Bevin Court

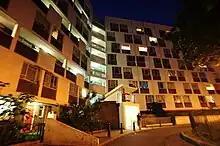
Exterior and main entrance to Bevin Court

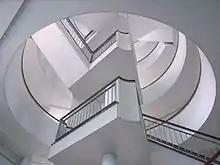
View looking upwards of the stairway at Bevin Court

Bevin Court is a housing project in Finsbury, London. It is one of several modernist housing projects designed in the city in the immediate postwar period by the Tecton architecture practice, led by Berthold Lubetkin. Following the dissolution of Tecton, the project was realised by Lubetkin, Francis Skinner and Douglas Carr Bailey. The project was completed in 1954.